Peter Högl

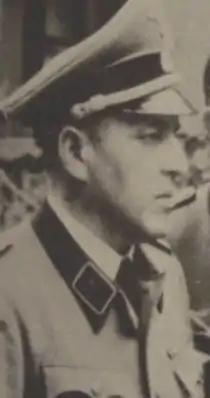

Peter Högl (19 August 1897 – 2 May 1945) was a German officer holding the rank of SS-"Obersturmbannführer" (lieutenant colonel) who was a member of one of Adolf Hitler's bodyguard units. He spent time in the "Führerbunker" in Berlin at the end of World War II. Högl died from wounds received during the break-out on 2 May 1945 while crossing the Weidendammer Bridge under heavy fire in Berlin.